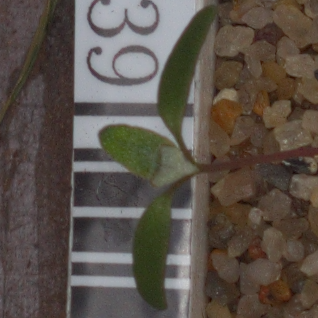
Label: fat_hen